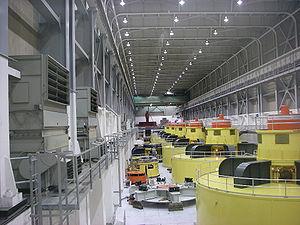
Le barrage de Glen Canyon est situé sur le Colorado dans l'Arizona, au sud-ouest des États-Unis, près de la ville de Page dans le comté de Coconino. Il fut construit entre 1957 et 1964 et entraîna la formation du lac Powell en amont.